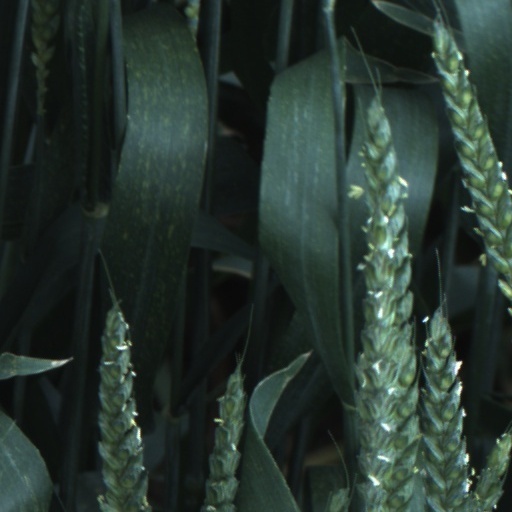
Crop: wheat